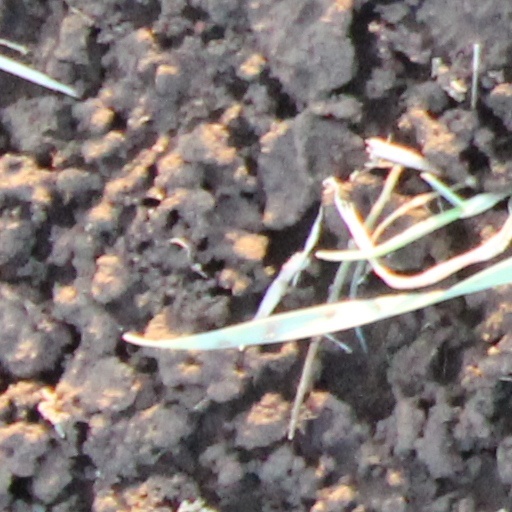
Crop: wheat